Tribhuwana Wijayatunggadewi

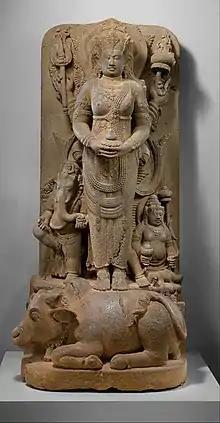
From the Metropolitan Museum of Art collection

Tribhuwana's reign ended as her mother Gayatri Rajapatni died in her retirement at a Buddhist monastery in 1350. Because she ruled Majapahit under Rajapatni's auspices to represent her, Queen Tribhuwana had to abdicate, and was obliged to relinquish her throne to her son. After her abdication, Tribhuwana did not retire completely, she was still actively involved in state affairs. During the reign of her son, King Hayam Wuruk, she was appointed for the second time as the Bhre Kahuripan, the ruler of Kahuripan coastal country, which was a Majapahit vital port during that time. She also became the member of "Bhattara Saptaprabhu", the council of royal elders who offered advice to the king.